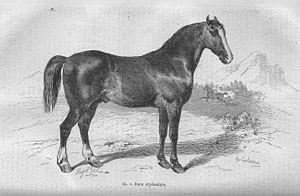
Cheval de race clydesdale
Le Clydesdale est une race de chevaux de trait qui tient son nom de la vallée de la Clyde, en Écosse, où elle est née de croisements entre des étalons flamands et des poulinières locales, puis, à partir du XVIIIᵉ siècle, d'un apport du Shire. La première attestation du nom « Clydesdale » date de 1826. En 1830, un système de sélection d'étalons entraîne la propagation des chevaux Clydesdale dans toute l’Écosse et le nord de l'Angleterre. Le registre de la race est formé en 1877. À la fin du XIXᵉ siècle et au début du XXᵉ siècle, des milliers de Clydesdales sont exportés d’Écosse, notamment vers les autres pays anglo-saxons. Le Clydesdale devient « la race qui construit l'Australie ». La Première Guerre mondiale entraîne une réduction d'effectifs en raison d'une motorisation croissante et des pertes en chevaux de guerre. Cette baisse se poursuit et, dans les années 1970, le Rare Breeds Survival Trust considère le Clydesdale comme vulnérable à l'extinction. Le nombre de ces chevaux a légèrement augmenté, bien que la race reste peu commune. L'effectif mondial était d'environ 5 000 Clydesdales en 2010.